Melanie Verwoerd

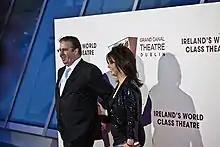
Verwoerd with her partner Gerry Ryan at the opening of the Grand Canal Theatre in March 2010

In 2008, Verwoerd became the partner of Gerry Ryan, a well-known radio and TV personality in Ireland. Ryan died suddenly on 30 April 2010, with Verwoerd finding his body.